Evening of Roses

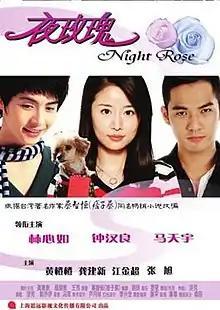

Evening of Roses, also released as Night Rose, is a 2009 Chinese film by Hong Kong director Ng See-yuen. It was adapted from a novel from Taiwanese writer Pi Zhi Cai. The film was given the official English title "Night Rose".